Kensington (Olympia) station

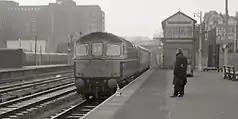

A station called Kensington was opened by the West London Railway as its southern terminus on 27 May 1844, located just south of Hammersmith Road. The line was not popular and it was closed on 1 December that year due to the losses made. A scant and erratic goods service continued. The line was re-opened to passengers on 2 June 1862 as part of the West London Extension Railway with a new station, also called Kensington, to the north of Hammersmith Road, providing services to and . Great Western Railway trains started serving the station in 1863, with London & North Western Railway trains arriving in 1872. A link to the Hammersmith & City Railway enabled the station to join the Middle Circle service, which operated via Paddington to the north and South Kensington to the south. In 1868 the station was renamed Kensington Addison Road.